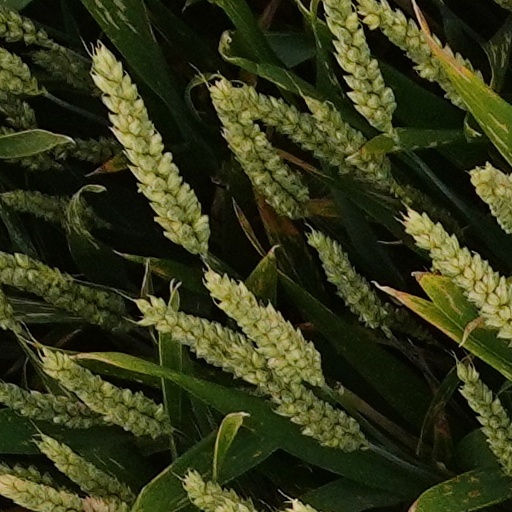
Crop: wheat